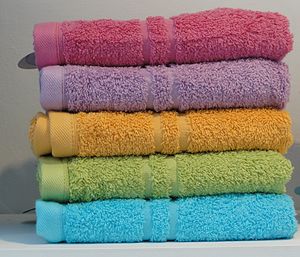
Håndklæde
Farvede frottéhåndklæder i foldet sammen i en bunke.
Et håndklæde er et stykke tykt absorberende stof eller papir, der bruges til at tørre en selv eller andre ting med. Et håndklæde er typisk lavet af bomuld, eller andet lignende kunstigt fabrikeret materiale. Håndklæder fås i flere varianter, alt fra mindre håndklæder til hænderne, vaskeklude og store badehåndklæder.